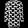
Label: Dress